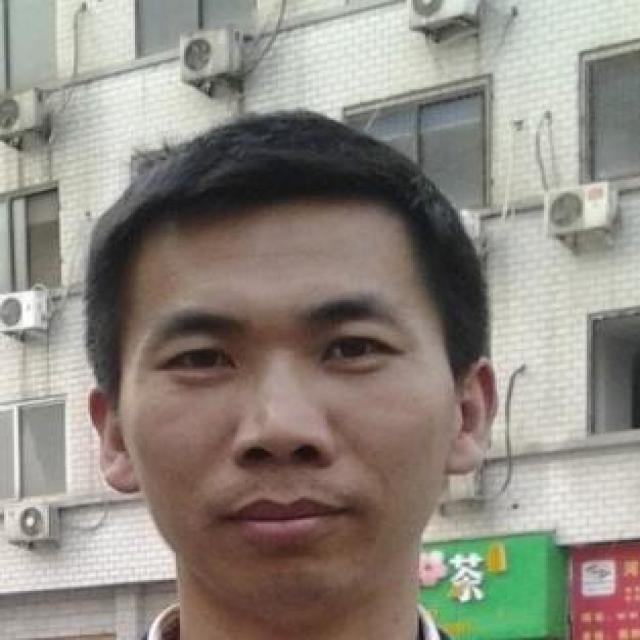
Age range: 21-44